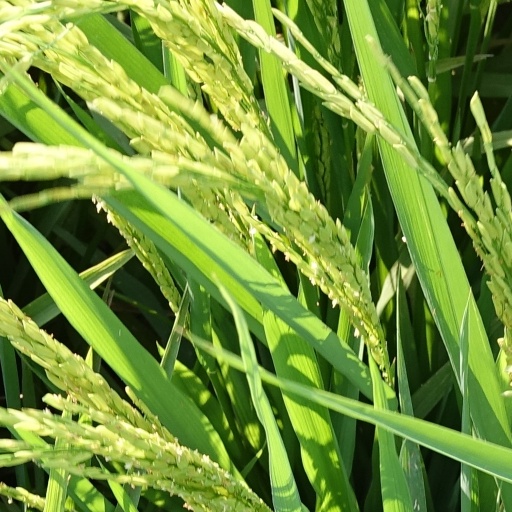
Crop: rice